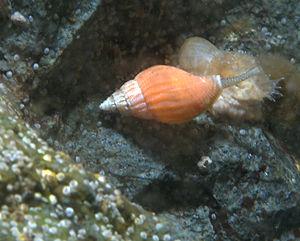
Columbellidae est une famille de mollusques gastéropodes de l'ordre des Neogastropoda.